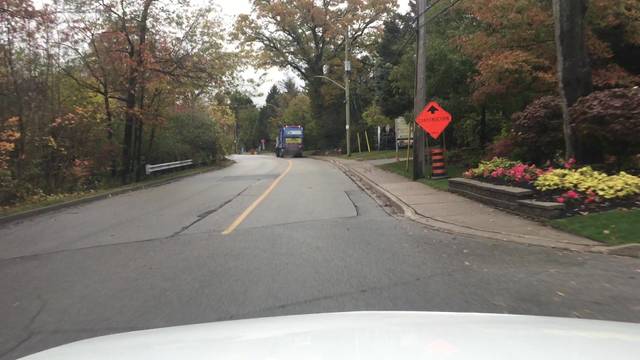
Region: Canada
Coordinates: 43.56, -79.617